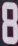
Number: 8